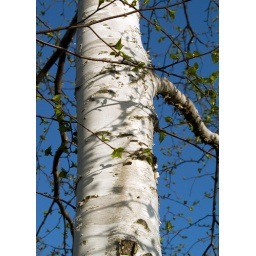
Trunk of a birch tree against blue sky